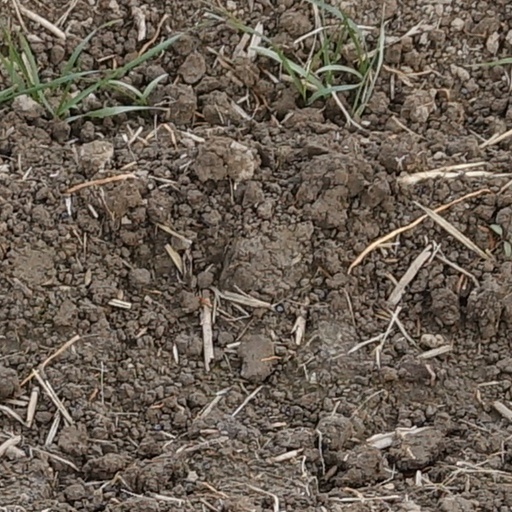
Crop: wheat